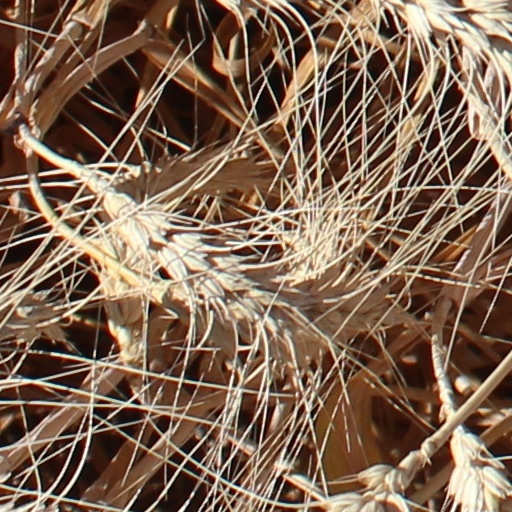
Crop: wheat